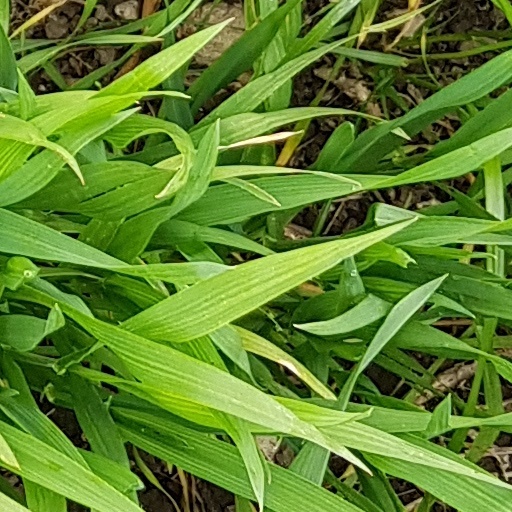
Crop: wheat